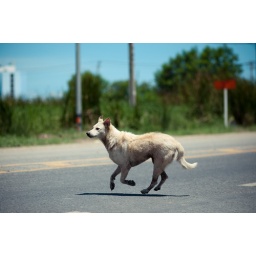
A street dog in Thailand.